The Alibi

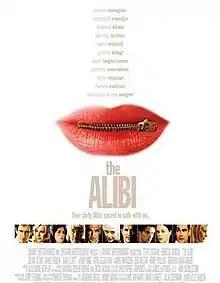
Theatrical release poster

The Alibi is a 2006 American film directed by Kurt Mattila and Matt Checkowski and written by Noah Hawley. It stars Steve Coogan, Rebecca Romijn, and Selma Blair. The film was shown at 2006 CineVegas. The film was released to DVD on December 5, 2006, under the title Lies and Alibis.